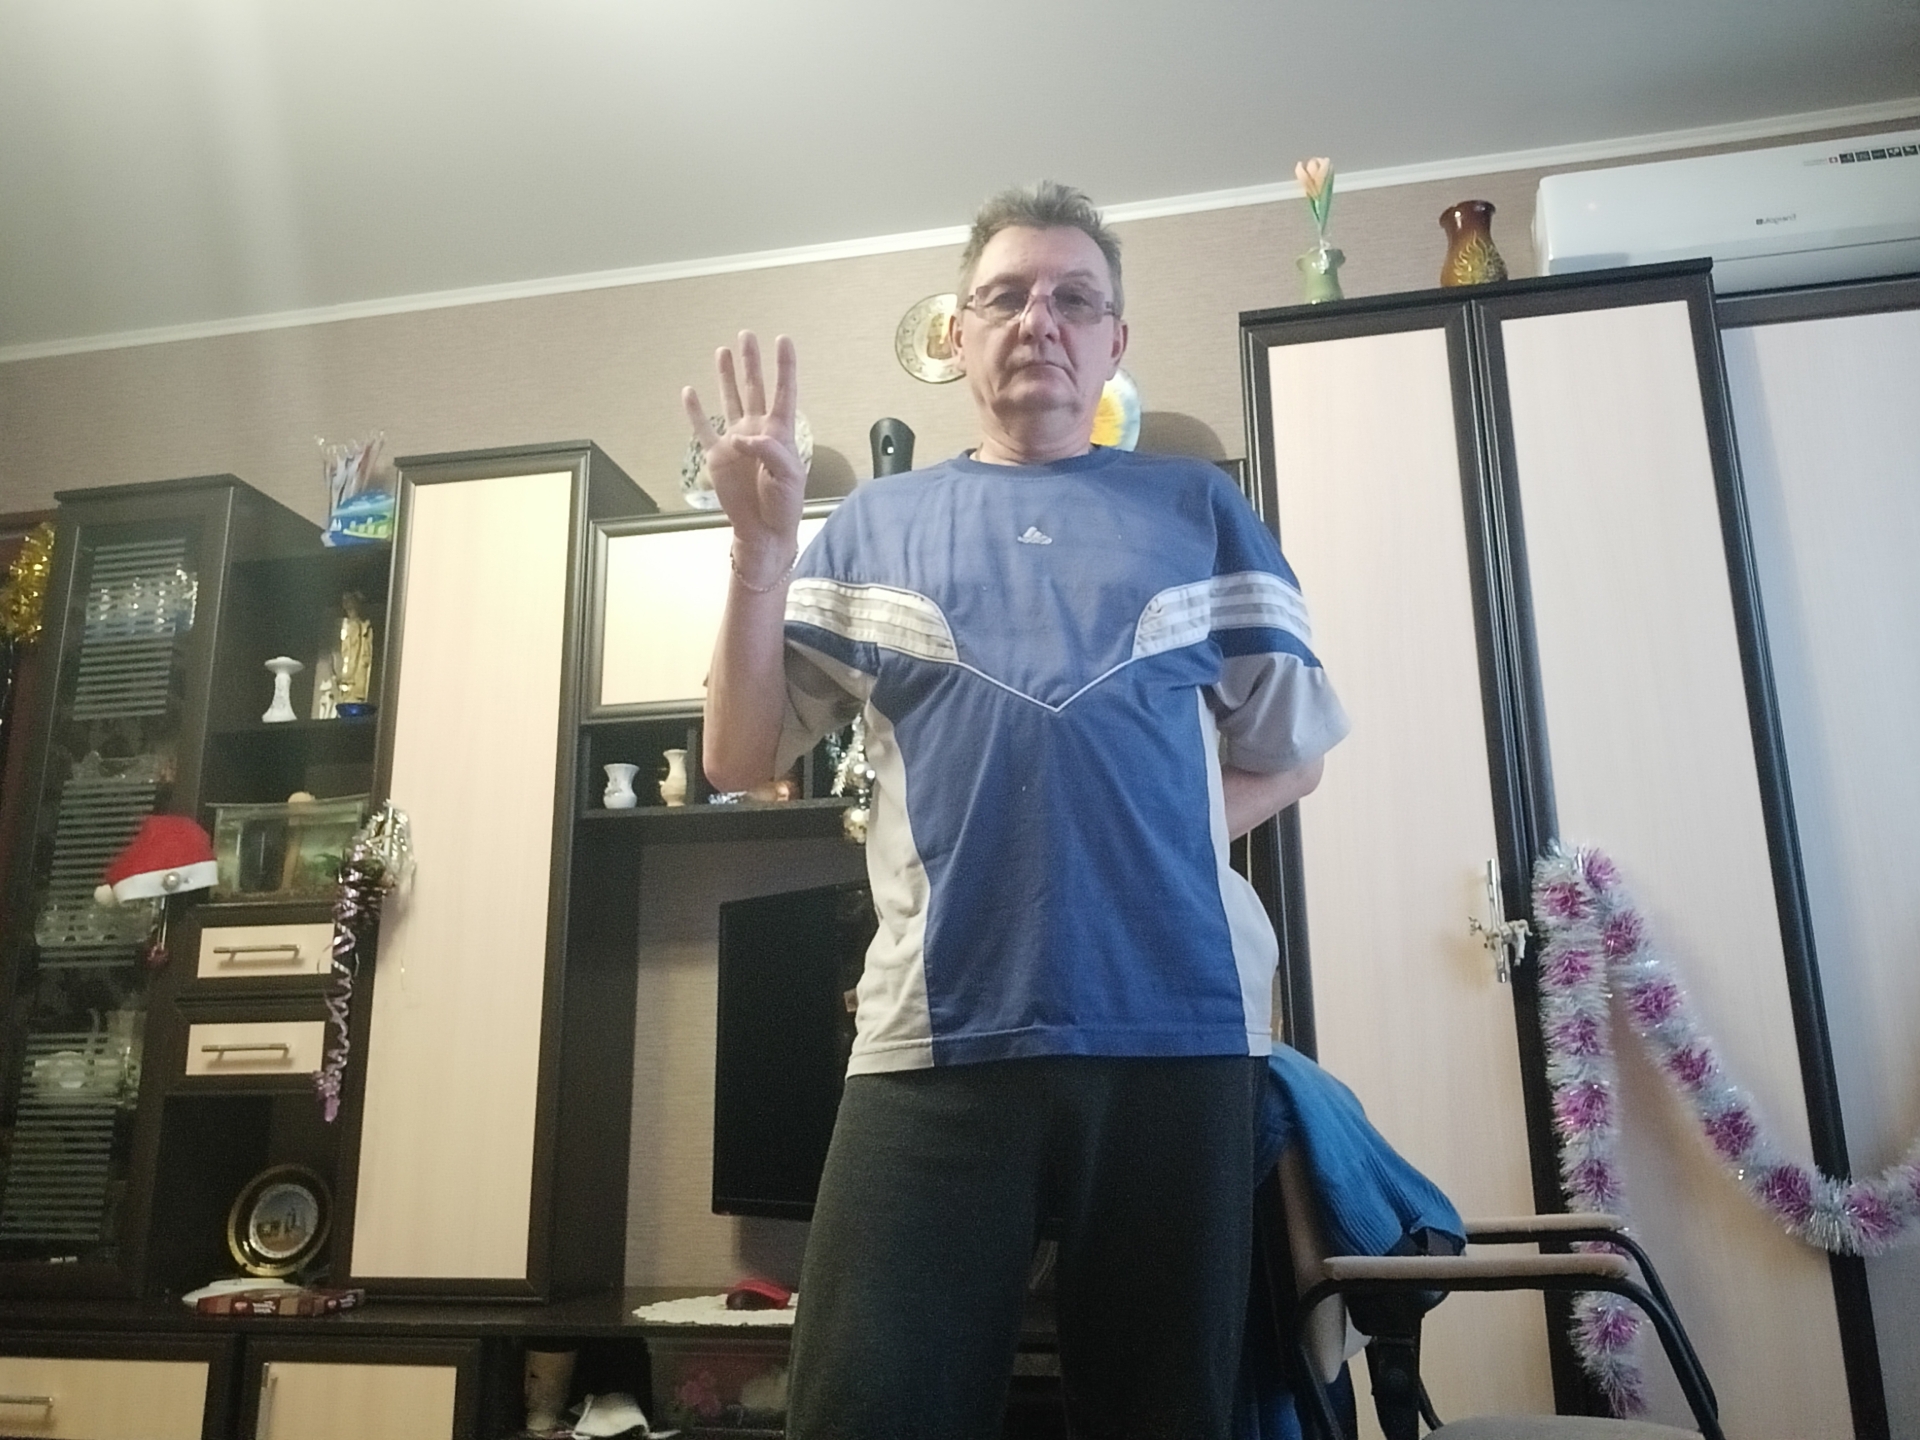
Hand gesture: four